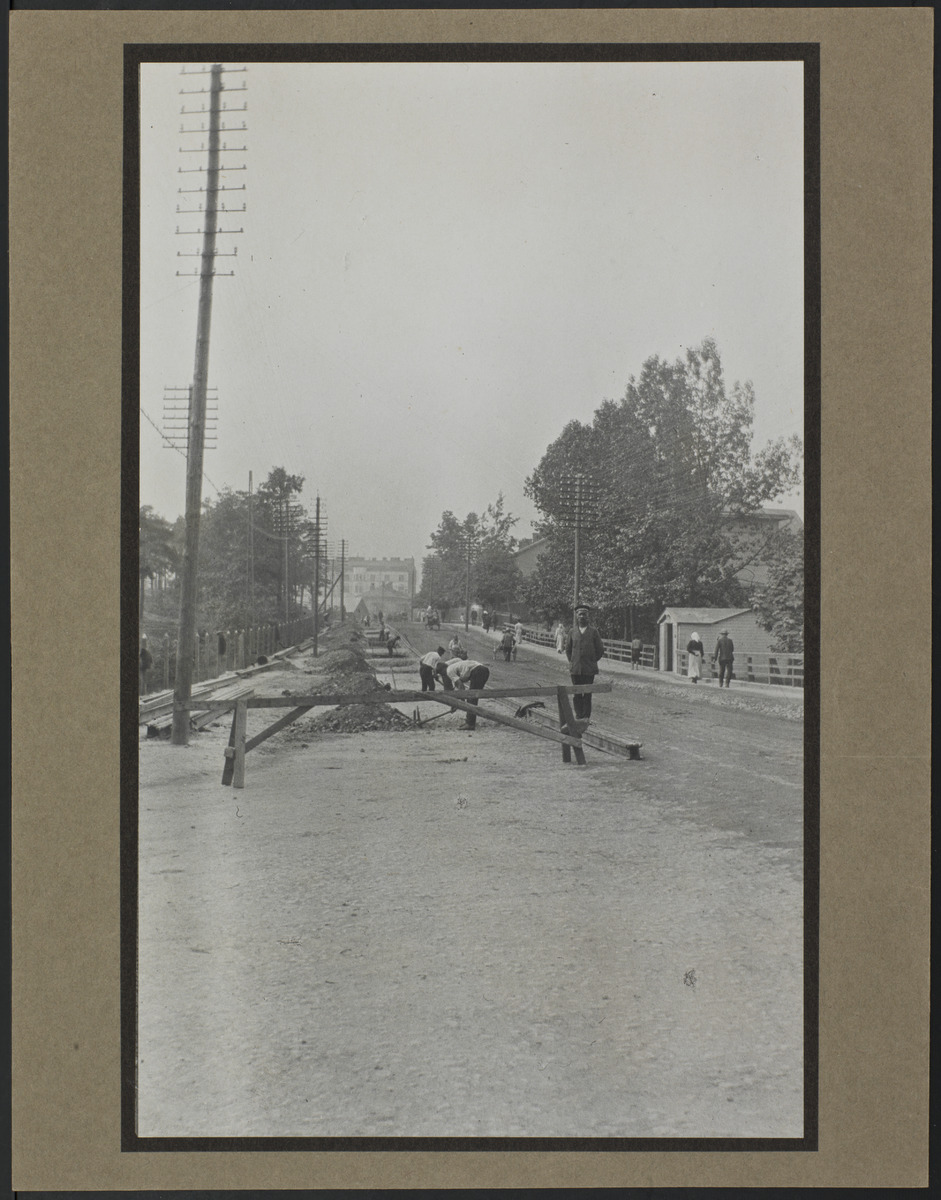
Ratatöitä Hämeentiellä
sisällön kuvaus: Ratatöitä Hämeentiellä. Työntekijät kaivavat maata lapioilla. Hämeentie. mustavalkoinen
Kuvaaja: Bögelund, P.J., valokuvaaja
Ajankohta: kuvausaika 1914
Paikka: Suomi, Uusimaa, Helsinki, Hämeentie
Aiheet: Helsingin kaupungin liikennelaitos HKL - Helsingfors stads trafikverk HST, raitiotiet, raiteet, rakentaminen, radanrakennus, infrarakentaminen, naiset, miehet, työntekijät, työvälineet, jalankulkijat, hevosajoneuvot, pylväät, aidat, tiet, rakennukset, esteet, puomit